Downstage Theatre

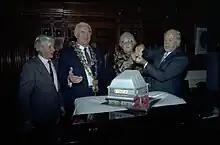
Downstage 25th anniversary

The Hannah Playhouse (seating) approximately 250 people was completed in 1973.